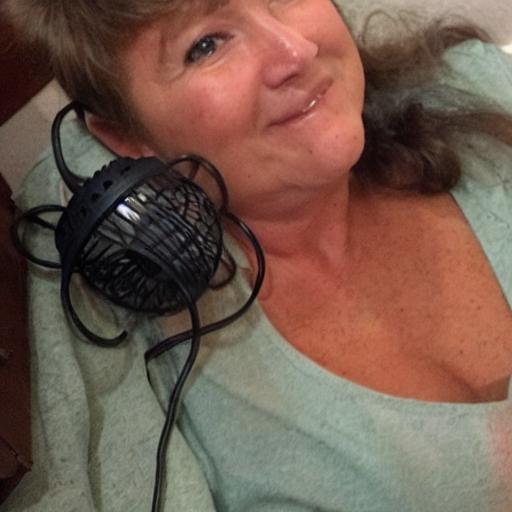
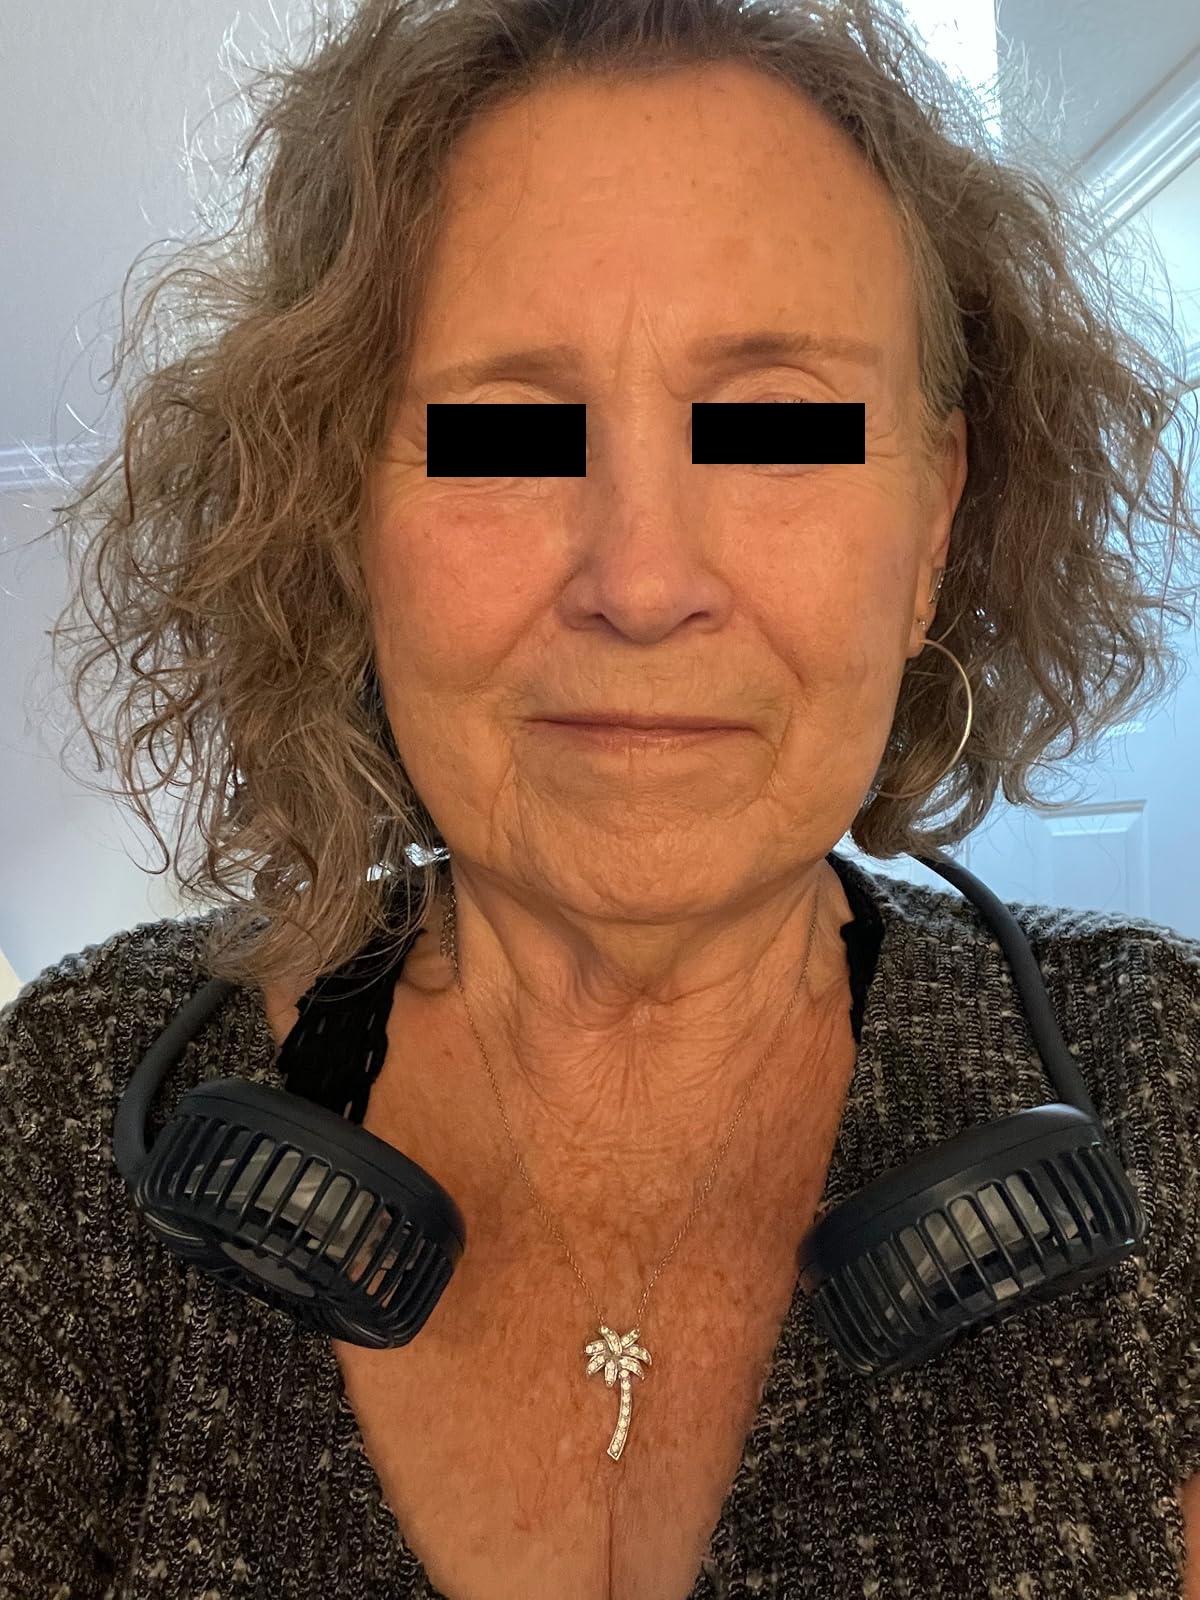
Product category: fan
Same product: no